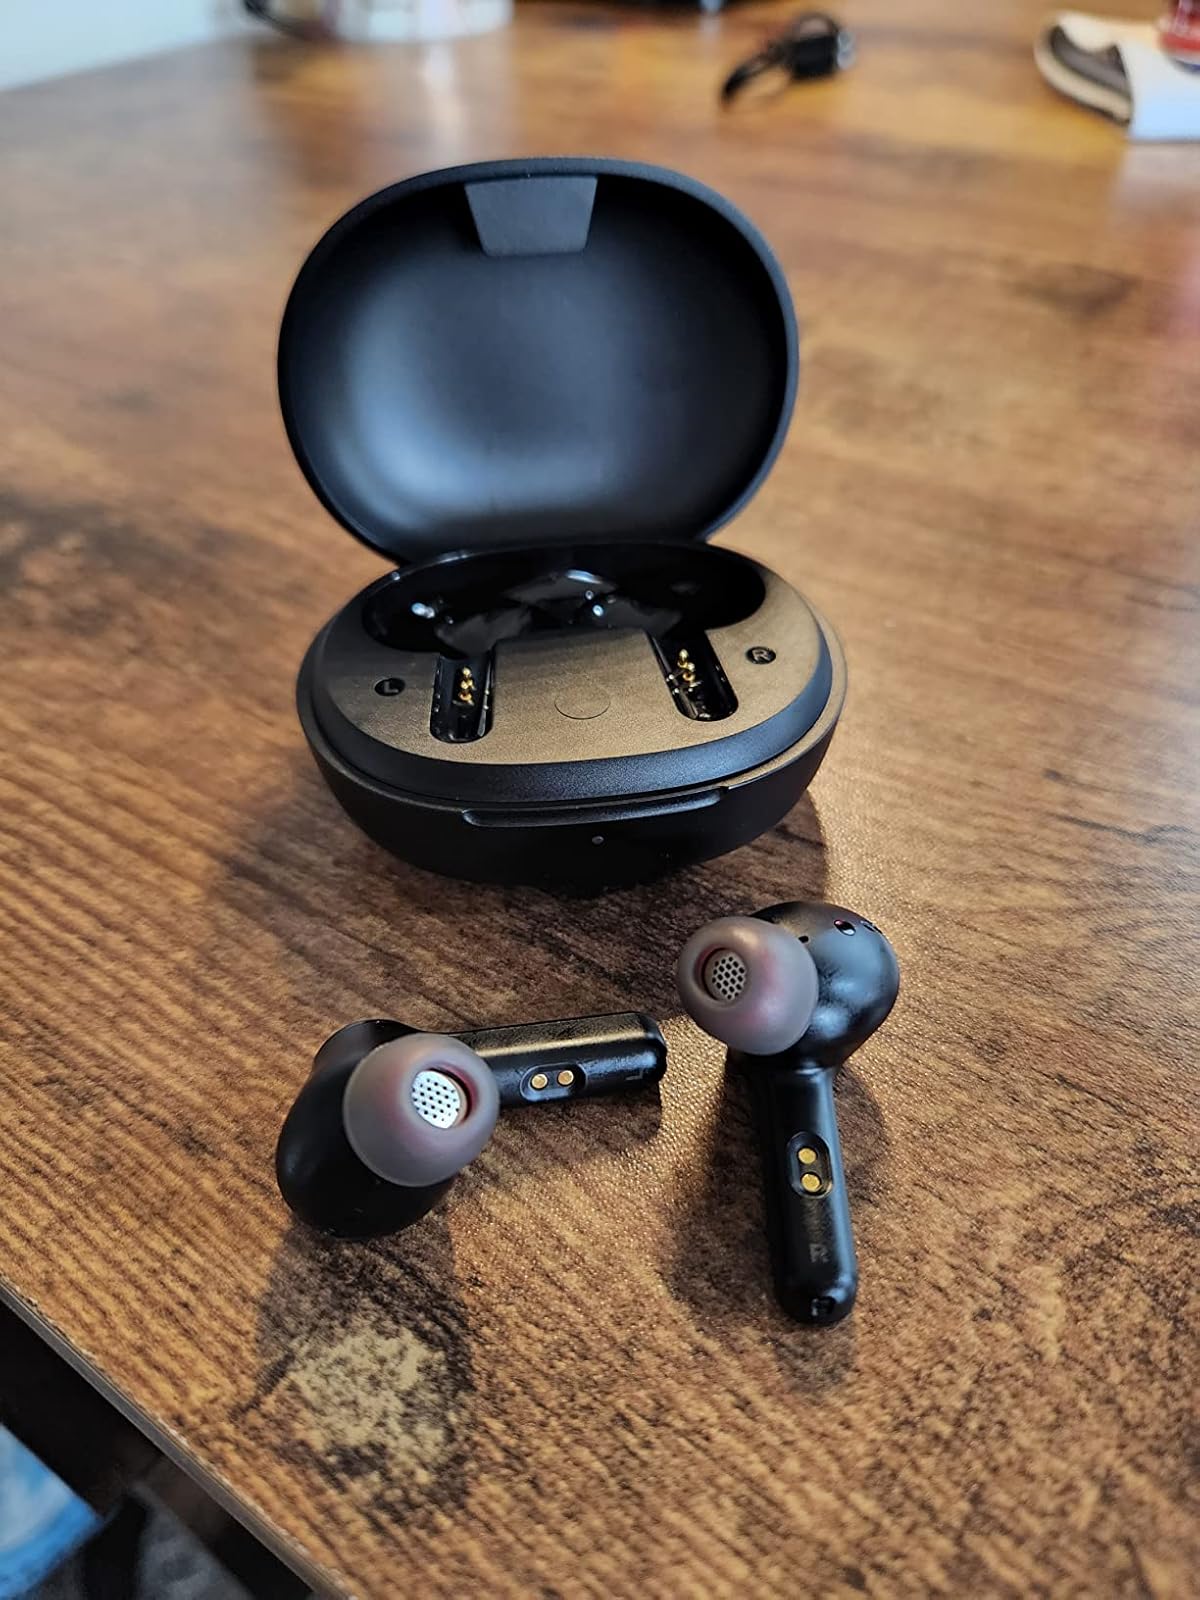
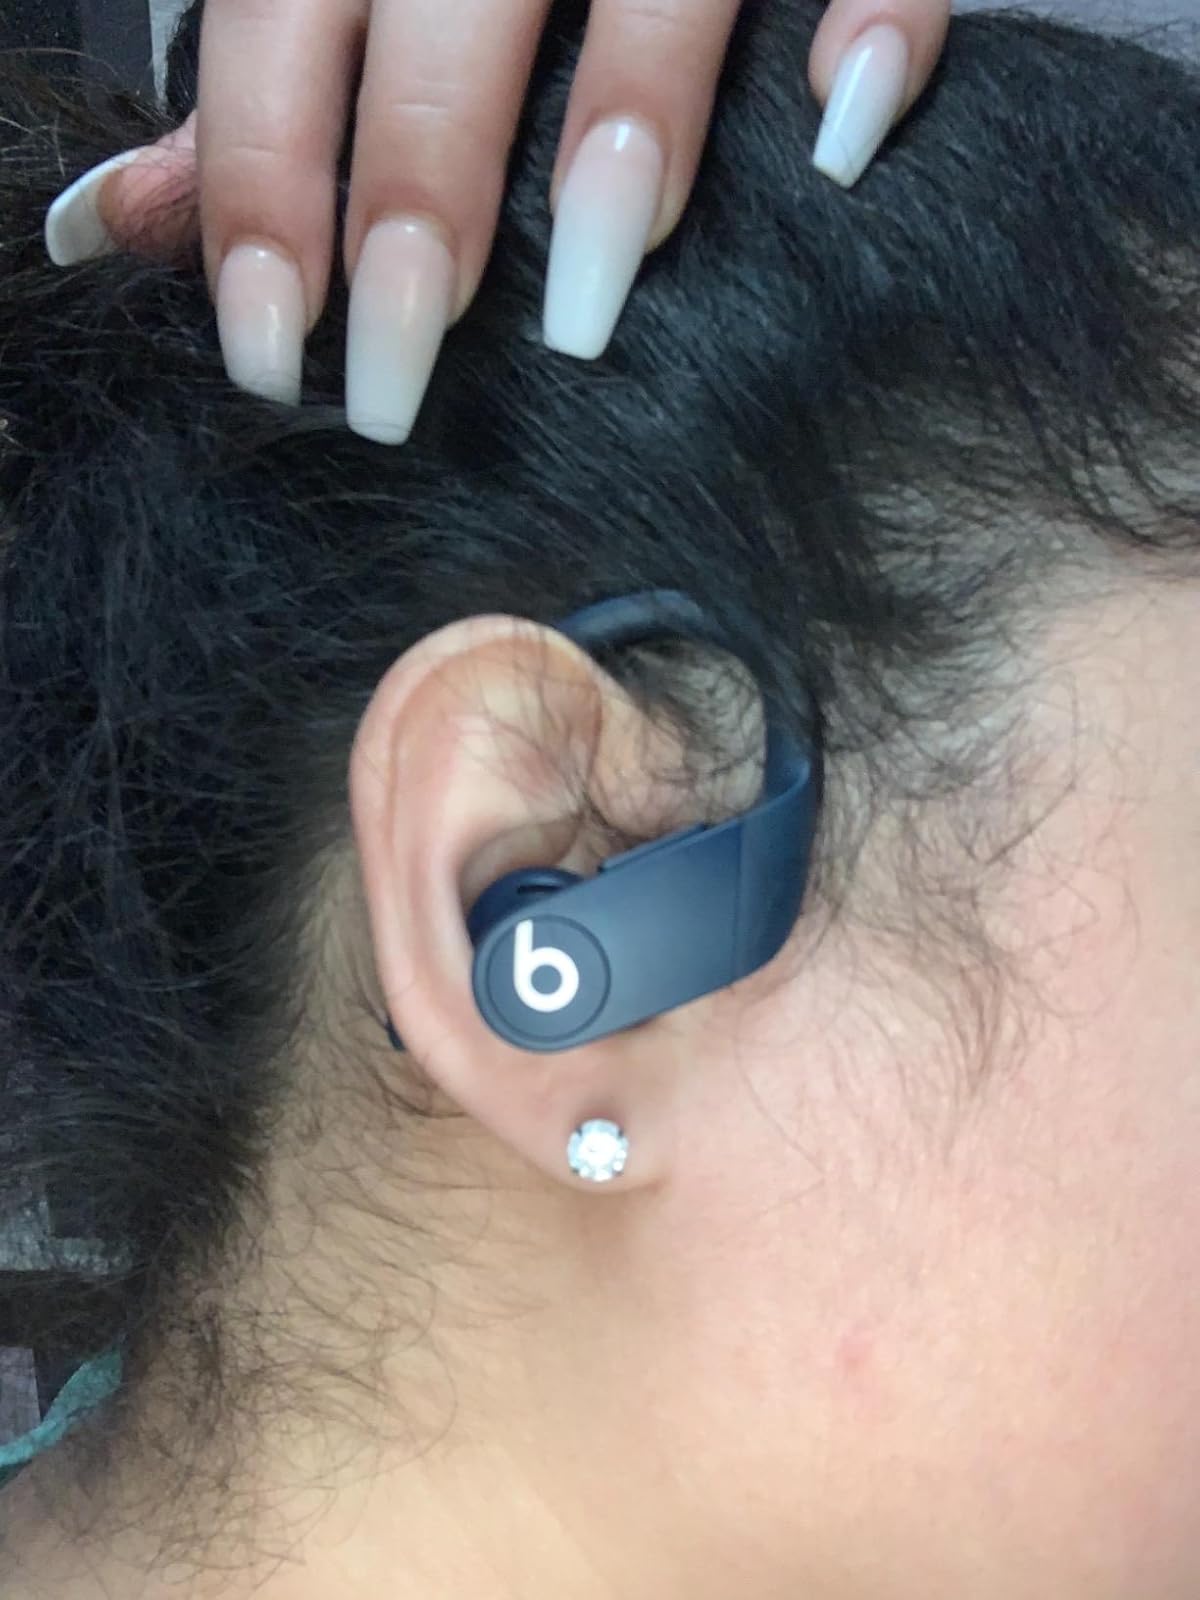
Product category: earbuds
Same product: no